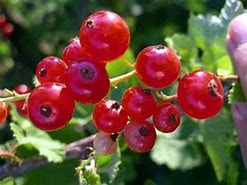
Label: redcurrant